Chris French

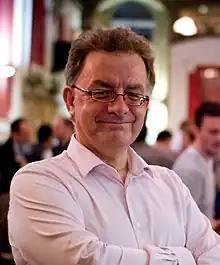
French in 2011

Christopher (Chris) Charles French (born 1956) is a British psychologist who is prominent in the field of anomalistic psychology, with a focus on the psychology of paranormal beliefs and anomalous experiences. In addition to his academic activities, French frequently appears on radio and television to provide a skeptical perspective on paranormal claims.